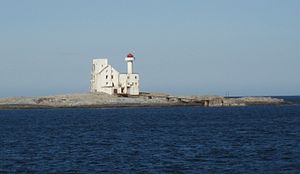
Fyrtårne i Norge / Liste over norske fyr / Møre og Romsdal
Fyrtårne i Norge er placeret langs den 100.915 km lange norske kyst. Der har i alt været 212 fyr, men kun 154 har været i drift samtidig. Det første fyr, som blev opført i Norge var Lindesnes fyr, som oprettedes i 1655, og det sidste bemandede fyr, som kom til, var Anda fyr, som blev færdiggjort i 1932. I dag er alle fyrene automatiserede og ubemandede. Bøkfjord fyr var i december 2006 det sidste fyr, som blev ubemandet. I dag defineres totalt 107 anlæg som fyrstationer i Norge. Ansvar for fyrbelysning og sejlemærker i Norge ligger hos Fyr- og merketjenesten i Kystverkets Hovedkontor.